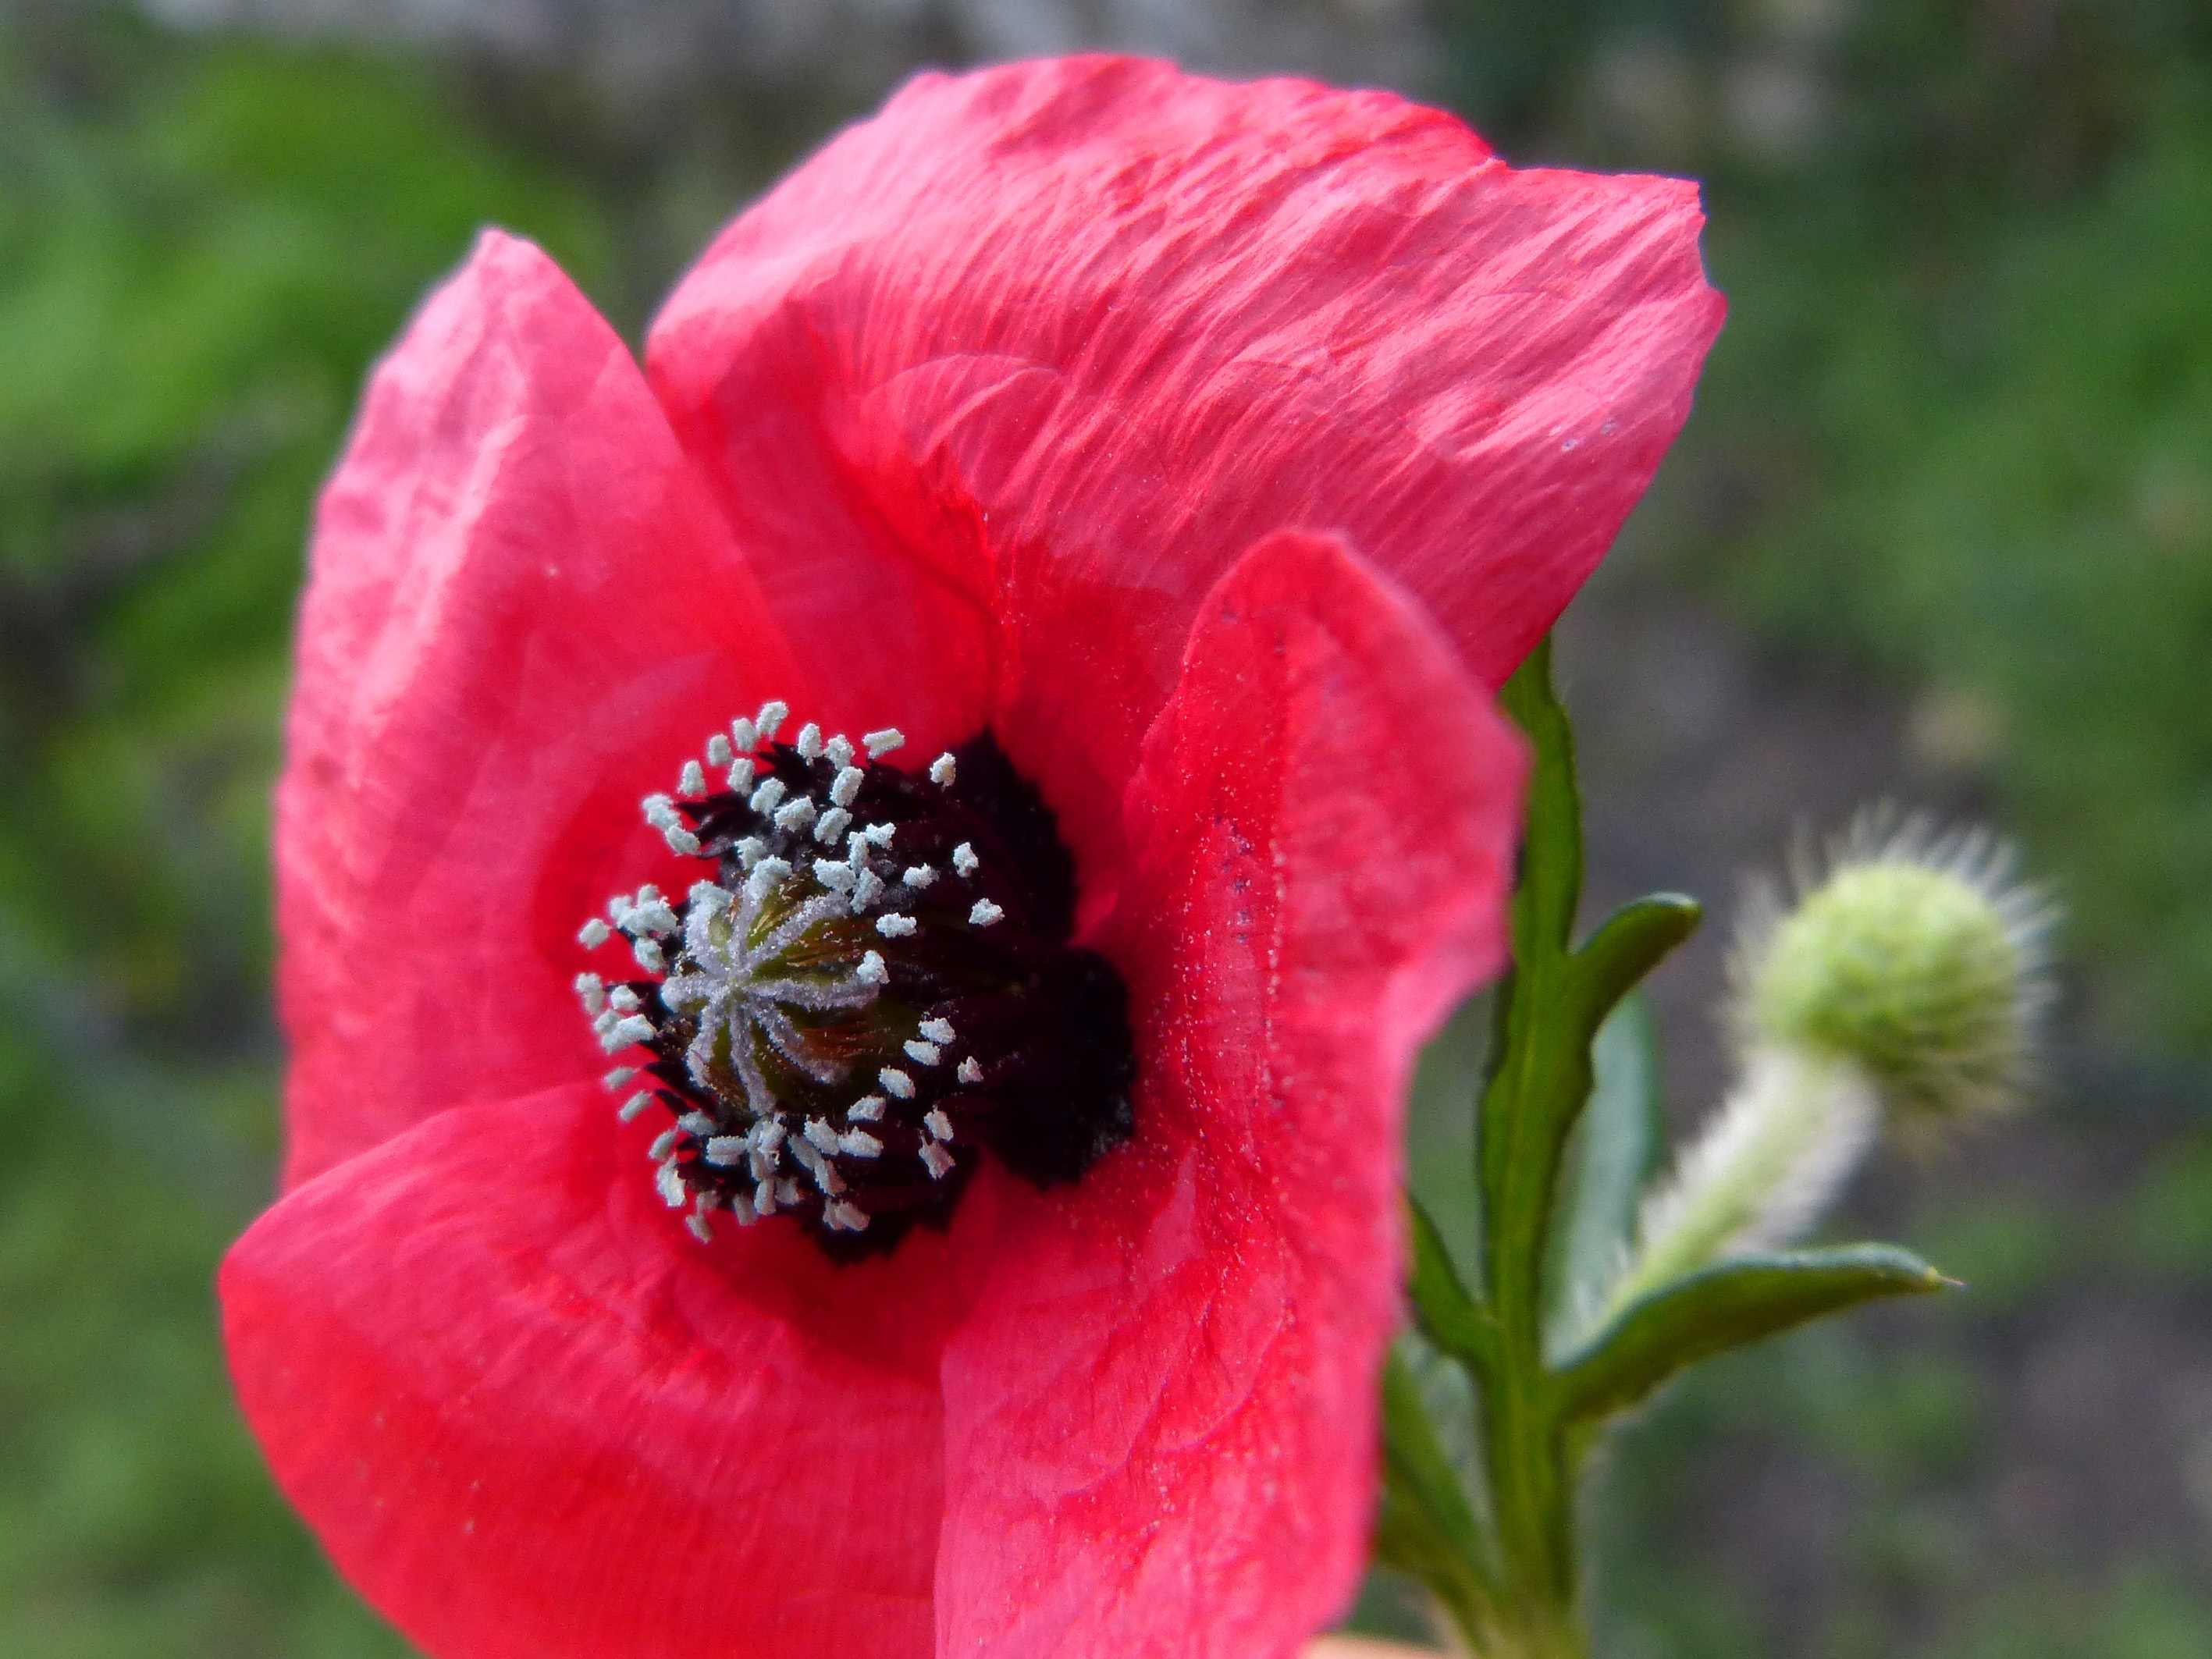
plant, flower, petal, red, flora, beauty, detail, poppy, pistils, coquelicot, macro photography, flowering plant, rosella, ababol, land plant, poppy family